Paranormal Activity

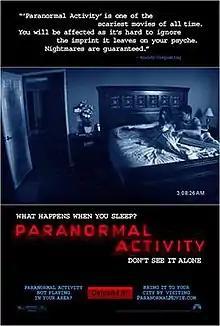
Theatrical release poster

Paranormal Activity is a 2007 American supernatural horror film produced, written, directed, photographed, and edited by Oren Peli. It centers on a young couple (Katie Featherston and Micah Sloat) who are haunted by a supernatural presence inside their home. They then set up a camera to document what is haunting them. The film uses found-footage conventions that were mirrored in the later films of the series.